Themes in Maya Angelou's autobiographies

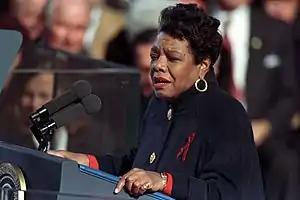
Maya Angelou, reciting her poem, "On the Pulse of Morning", at the 1993 inauguration of President Bill Clinton

The themes encompassed in African-American writer Maya Angelou's seven autobiographies include racism, identity, family, and travel. Angelou (1928–2014) is best known for her first autobiography, "I Know Why the Caged Bird Sings" (1969). The rest of the books in her series are "Gather Together in My Name" (1974), "Singin' and Swingin' and Gettin' Merry Like Christmas" (1976), "The Heart of a Woman" (1981), "All God's Children Need Traveling Shoes" (1986), "A Song Flung Up to Heaven" (2002), and "Mom & Me & Mom" (2013).